ByKolles Racing

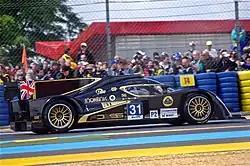
Kodewa's Lola B12/80-Lotus at the 2012 24 Hours of Le Mans

Kodewa participated in the 2013 FIA World Endurance Championship with the backing of Lotus Cars under the title Lotus LMP2. In 2014 they lost their Lotus backing and rebranded as ByKolles Racing with a new LMP1 prototype, the CLM P1/01.